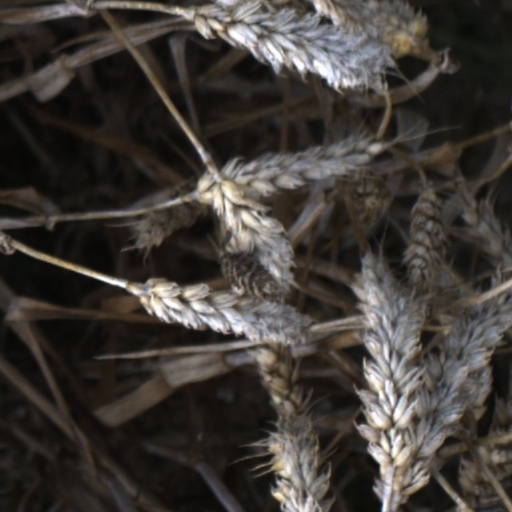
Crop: wheat